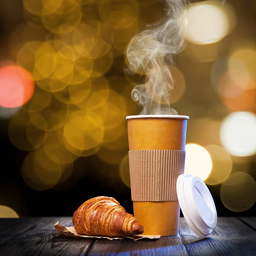
coffee in a paper cup